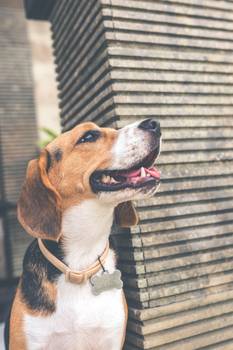
Label: No Watermark